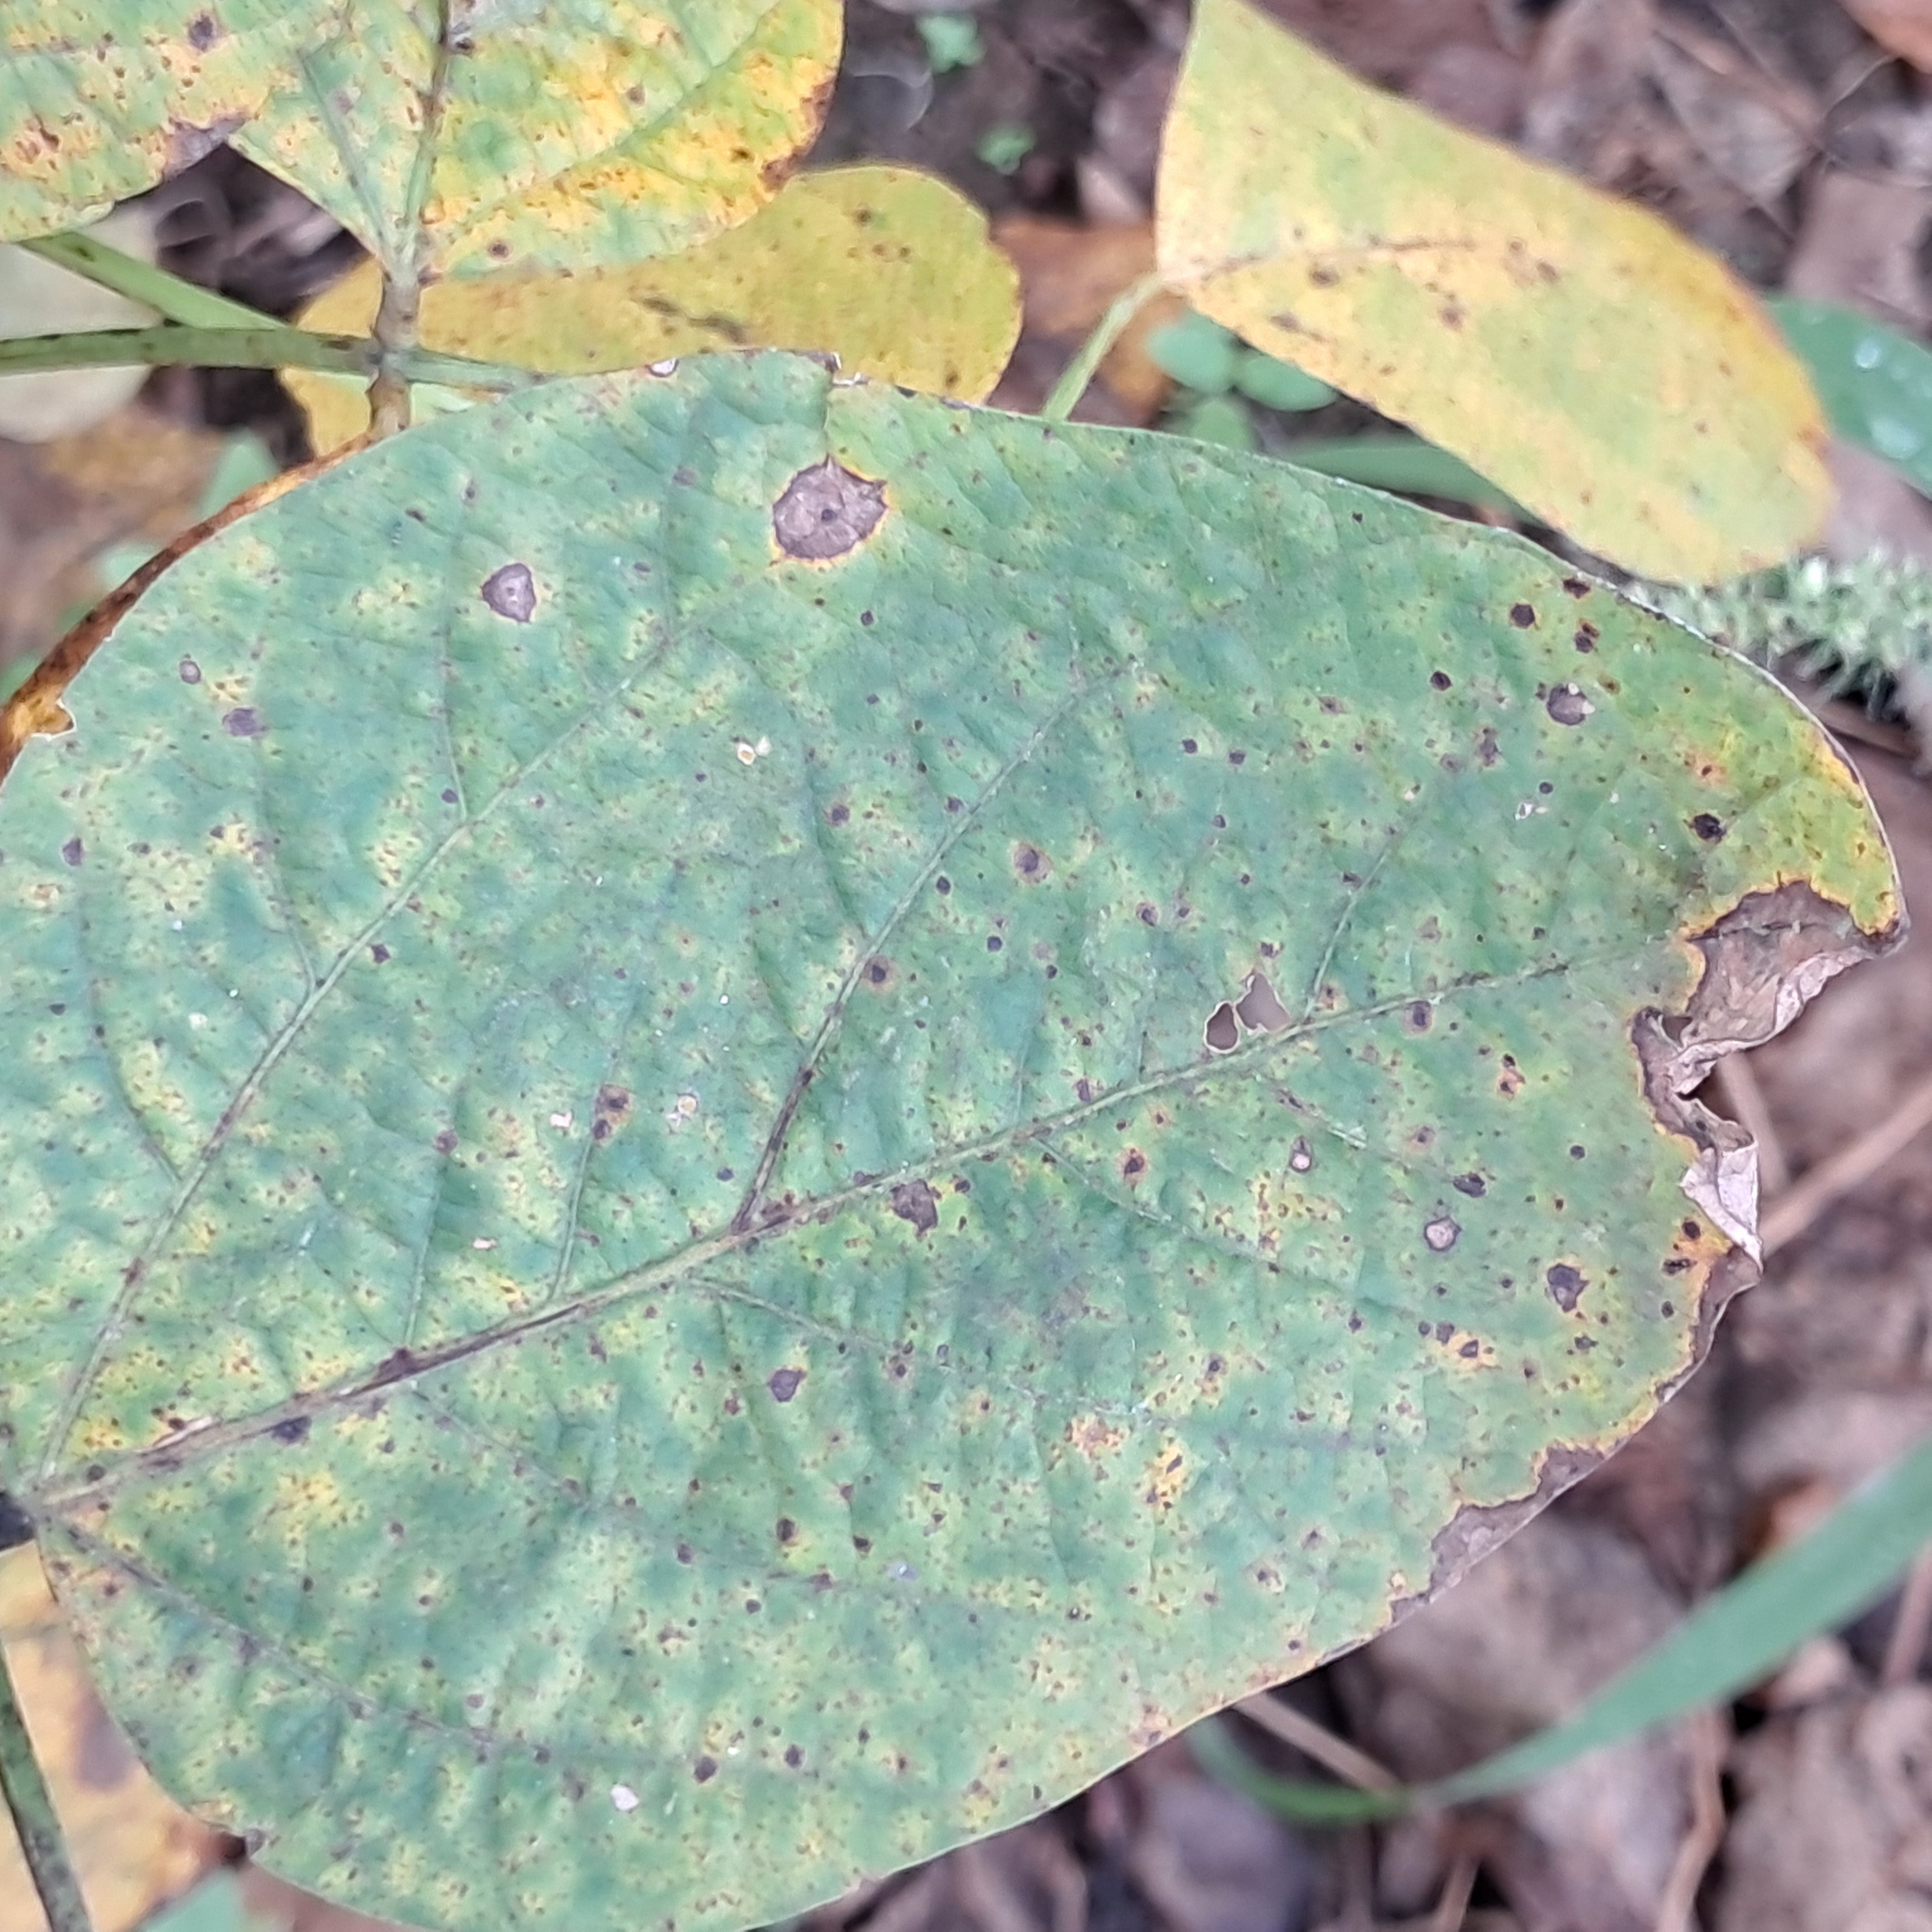
Label: Frog_Leaf_Eye